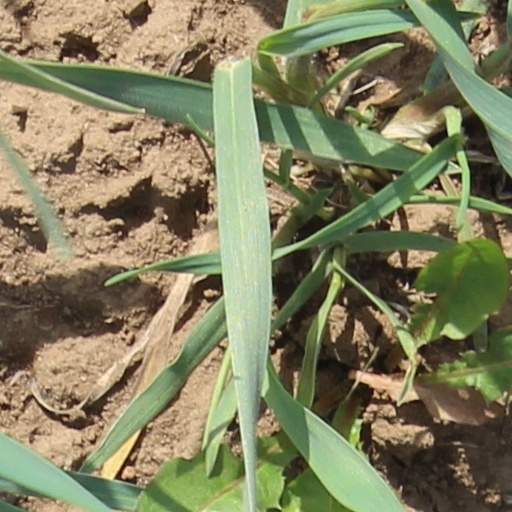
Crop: wheat